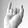
ASL letter: I